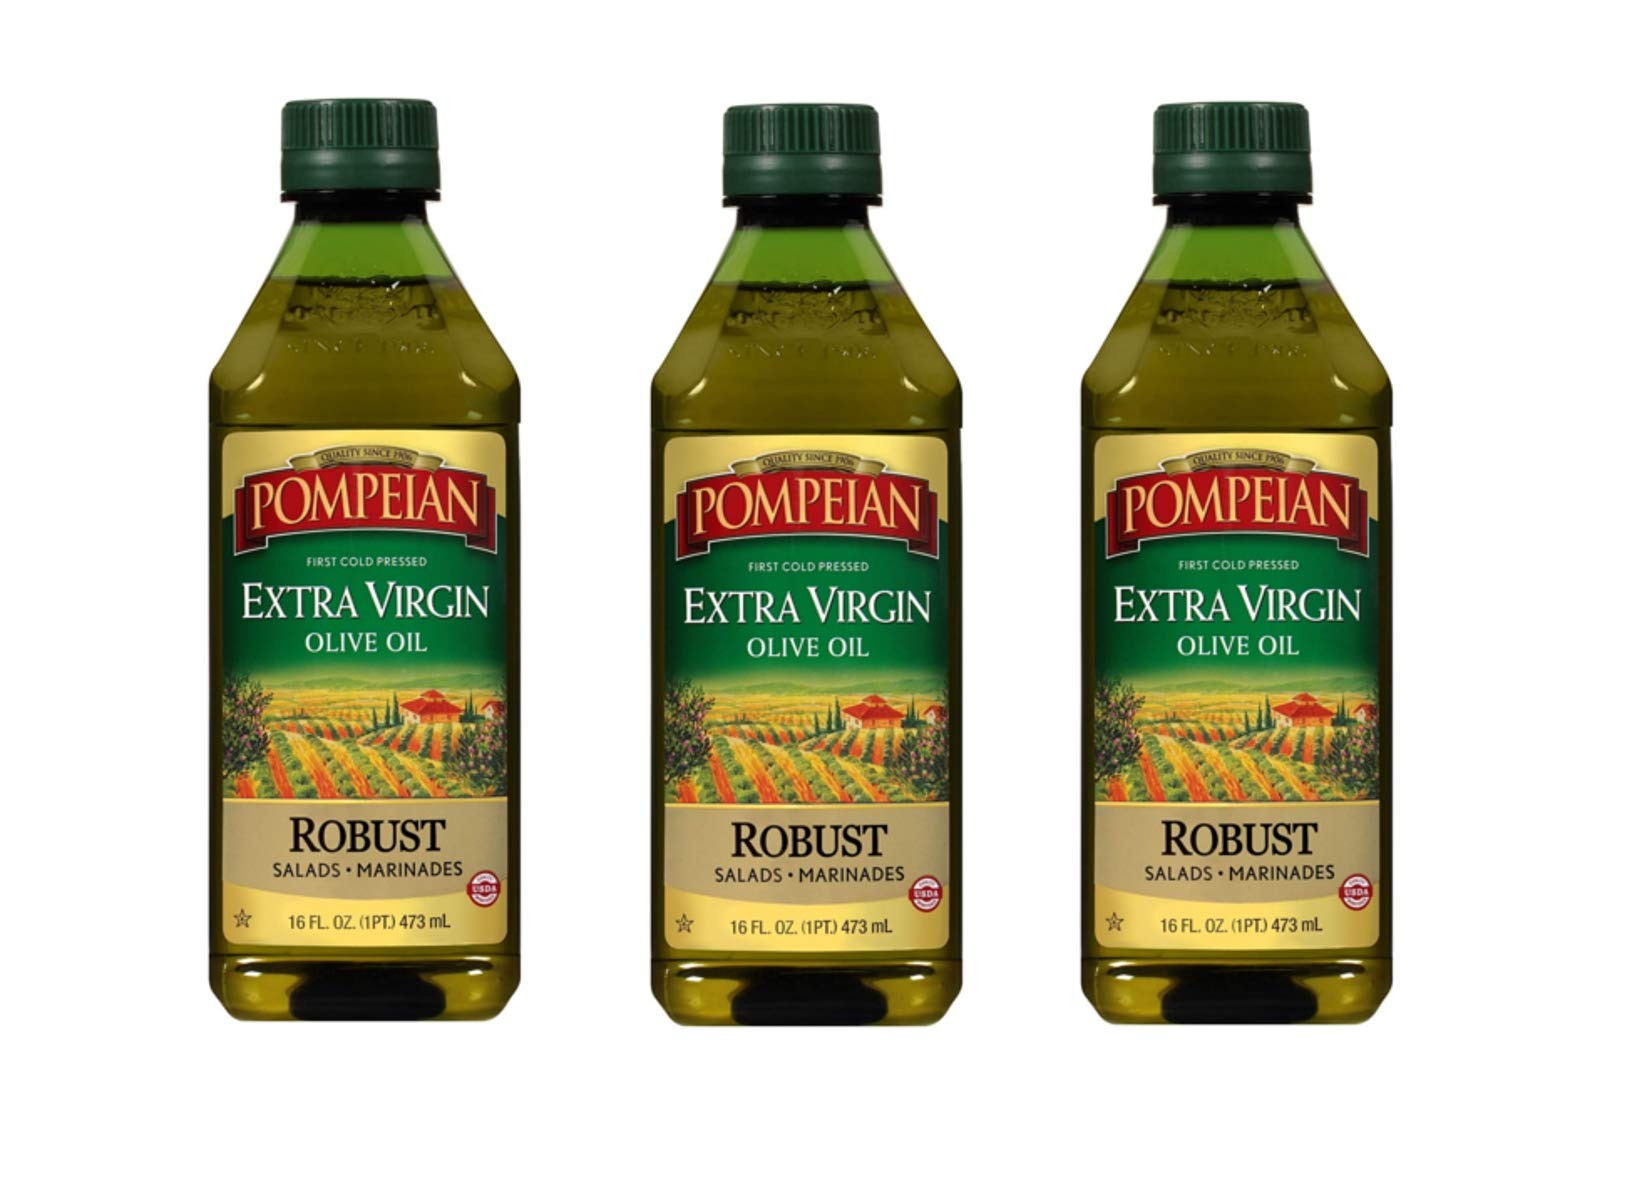
Item Name: Pompeian 00008 Robust 16 Fl.Oz Extra Virgin Olive Oil, First Cold Pressed, Full-Bodied Flavor, Perfect for Salad Dressings and Marinades, Gluten Free, Non-Allergenic, Non-GMO, Pack of 3
Bullet Point: Pack of 3
Product Description: Pompeian
Value: 3.0
Unit: Bottle

Price: 7.38